Rail transport in Uruguay

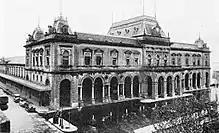
the Estación Central General Artigas was opened in 1897

In 1884 the Government promulgated the "Ley de Trazado General de Ferrocarriles" (Railways General Routes Law) that designed and regulated the railway network in the country. That plan established a radial system, where all the lines joined in Montevideo, the main port of Uruguay by then. Concessions were granted to British companies for a period of 25 years. After that term of exploitation, the State was responsible for expropriating the railway lines if case of non-compliance by the concessionaries.